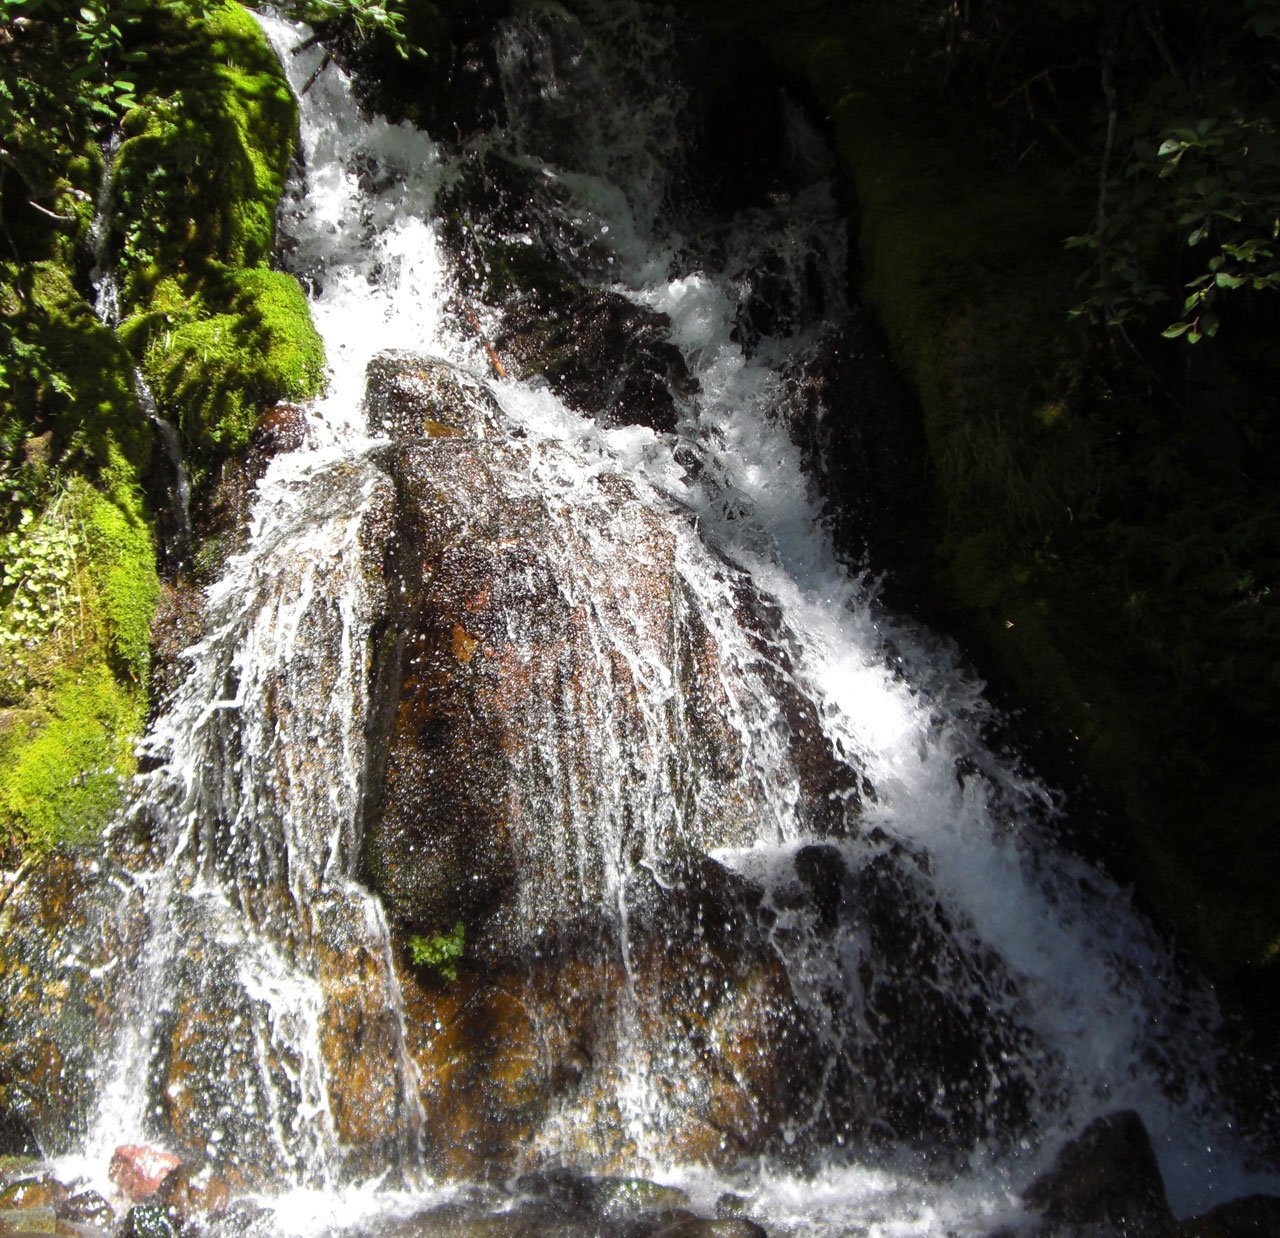
water, nature, waterfall, mountain, trail, fall, stream, jungle, rapid, body of water, rainforest, wasserfall, water feature, watercourse